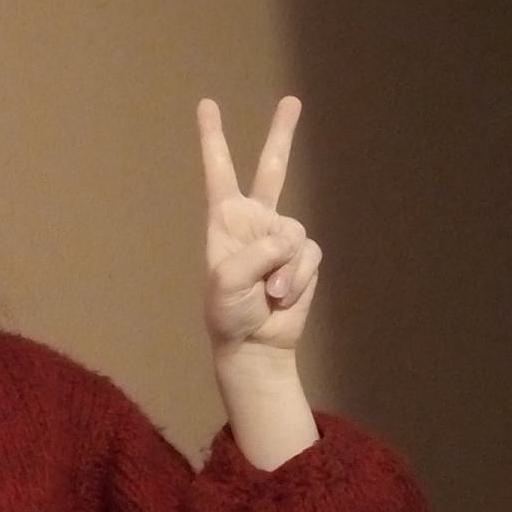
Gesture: peace